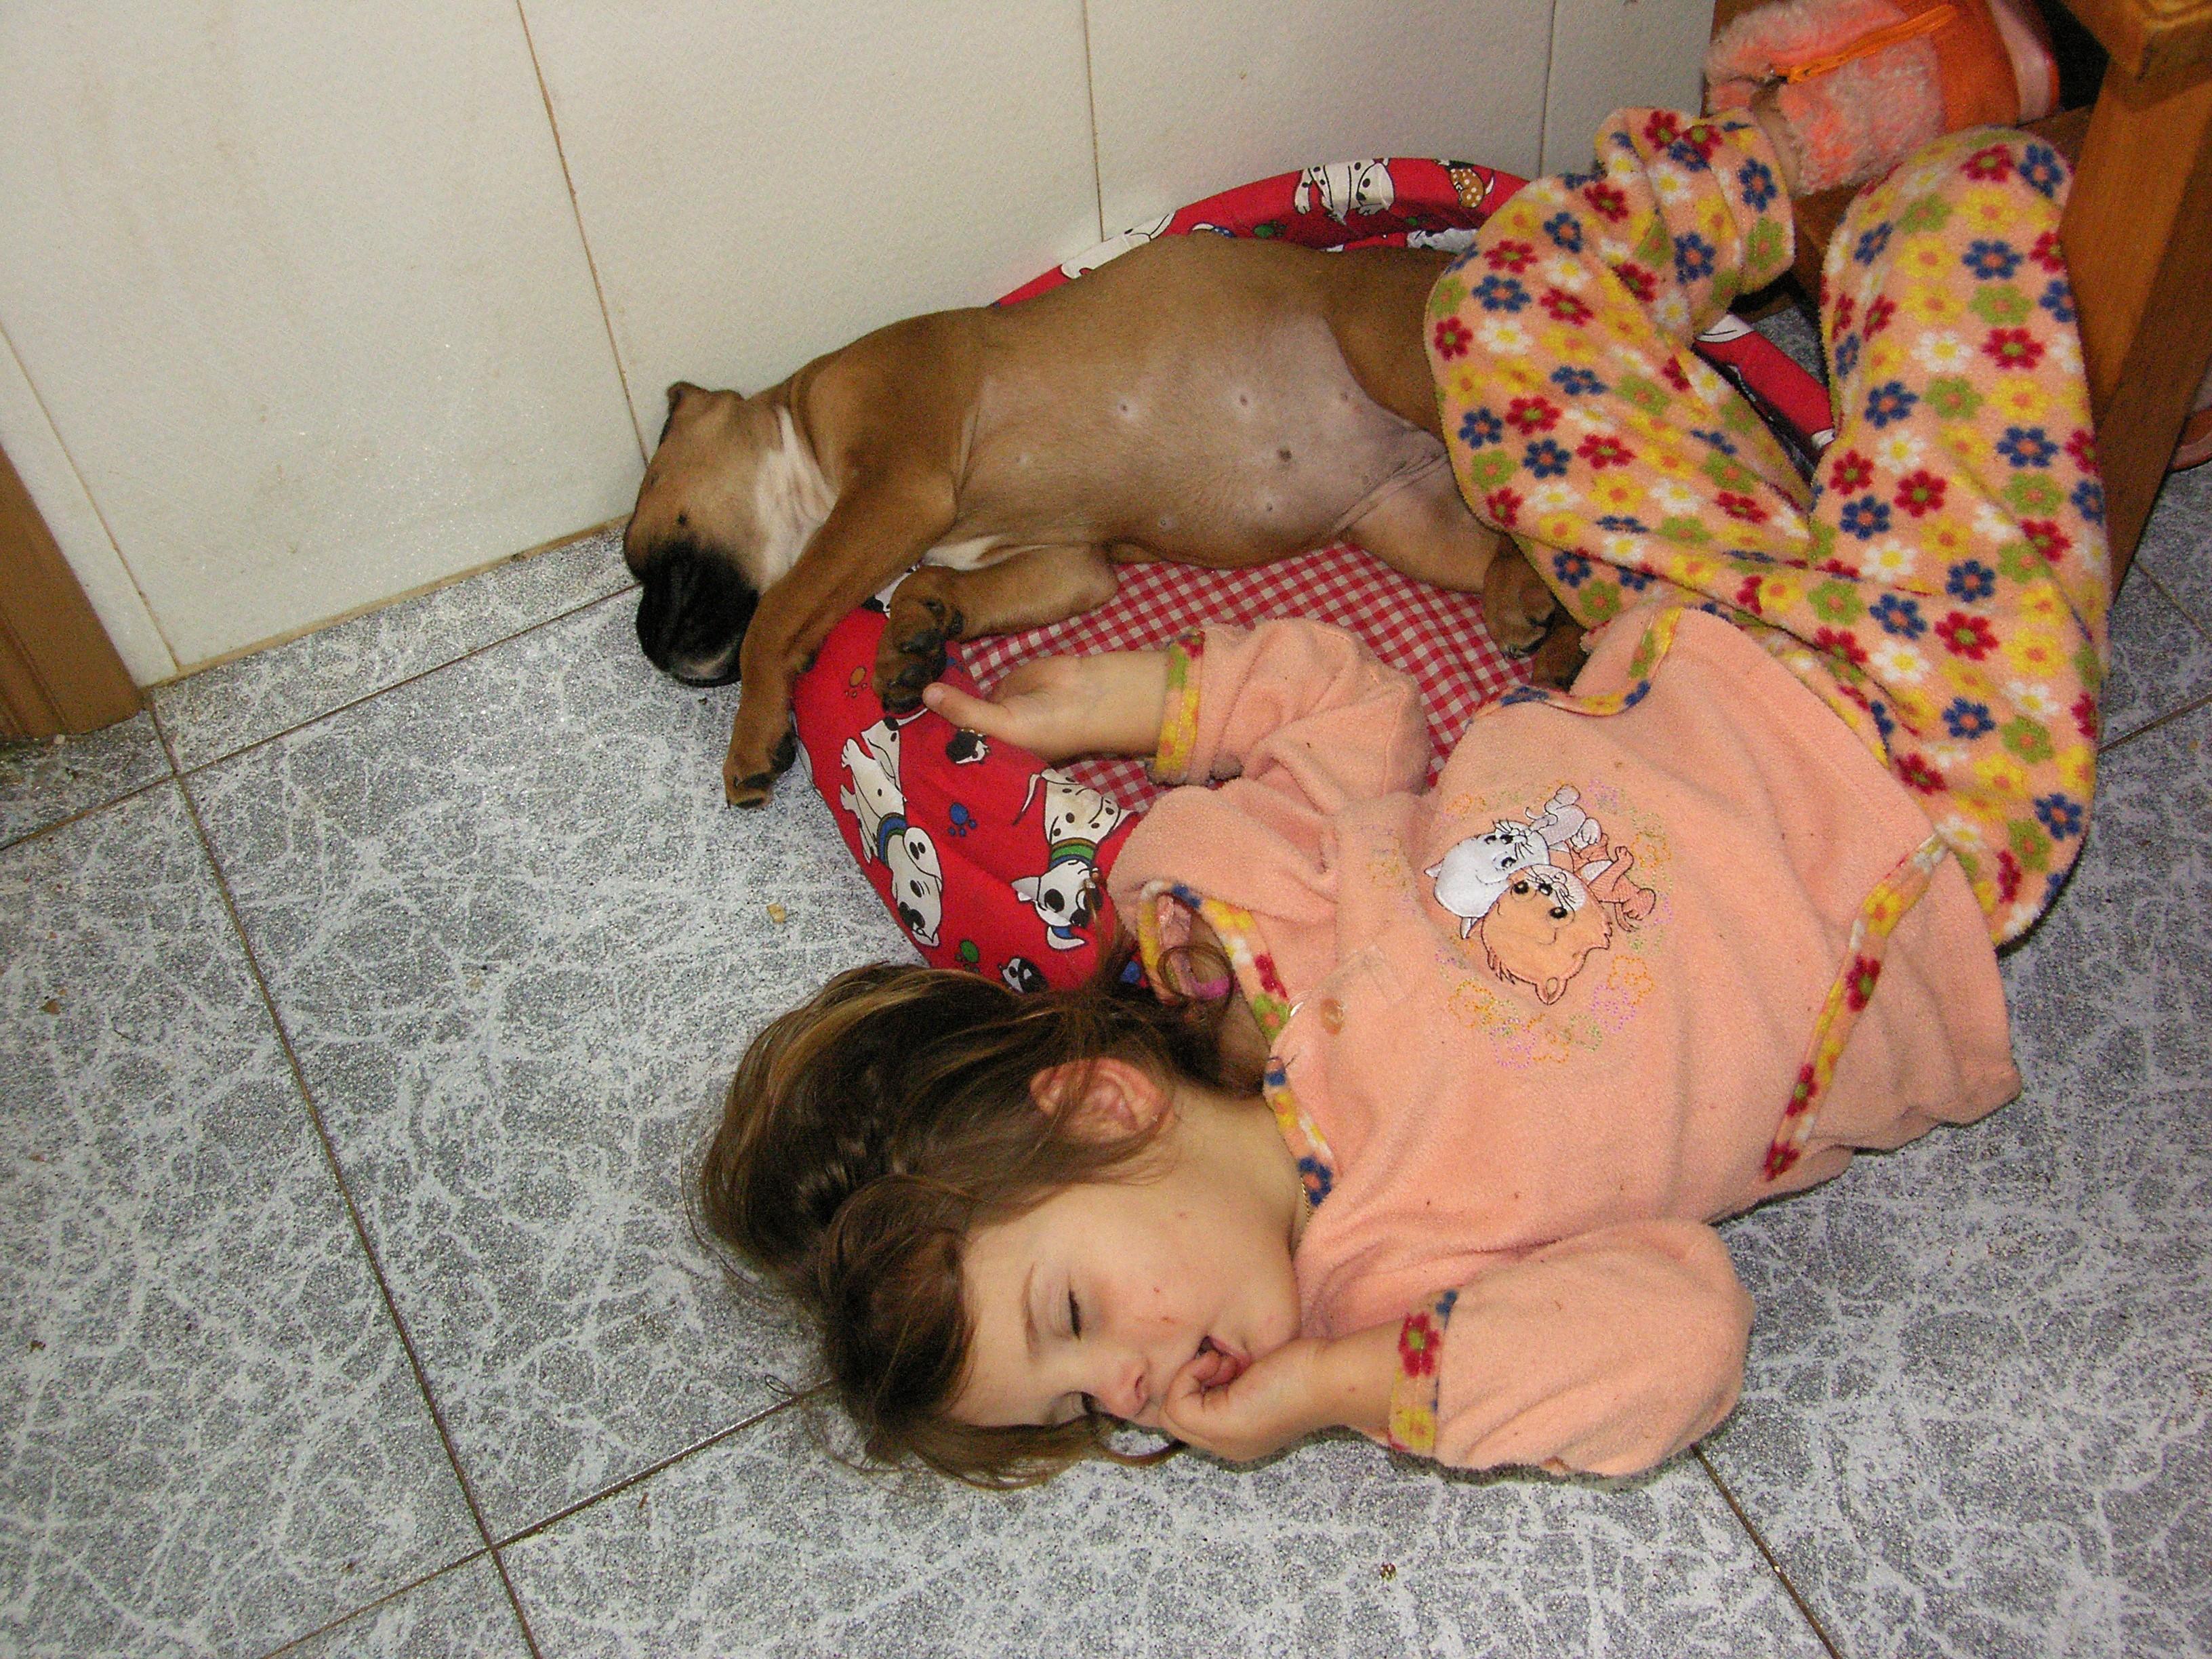
person, dog, mammal, child, family, friends, infant, ggl1, dog like mammal, human positions